Walter Goodman (artist)

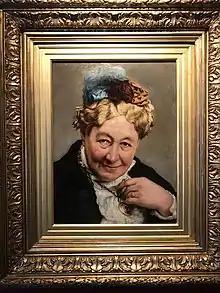
Fanny Stirling

In two consecutive annual exhibitions at the Institute of Oil Painters Goodman exhibited "Mr Henry Russell" (1889), "Mr Lionel Brough" (1890), and "Kathleen", the latter of which was sold at the exhibition. In 1889 he exhibited "Dolly" at J. P. Mendoza's St. James's Gallery.